National Archives of South Sudan

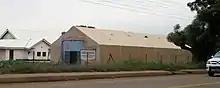
South Sudan archive storage tent in Juba, 2010

Authority over the archives was transferred from the Central Equatoria State to the Government of South Sudan after the signing of the Comprehensive Peace Agreement. Emergency work on the restoration of the Archive began in 2005, during the period of the Comprehensive Peace Agreement, with support from the US Ambassadors’ Cultural Fund. This involved the erection of a tent near the administrative headquarters of Central Equatoria state in Juba, where documents from the Archive were collected "in a disordered state" from the various locations where they had been stored in Juba during the war.